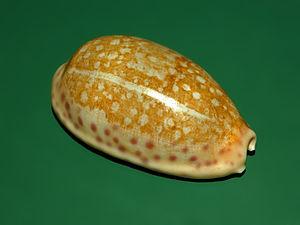
L'espèce Ovatipsa chinensis est un mollusque appartenant à la famille des Cypraeidae.